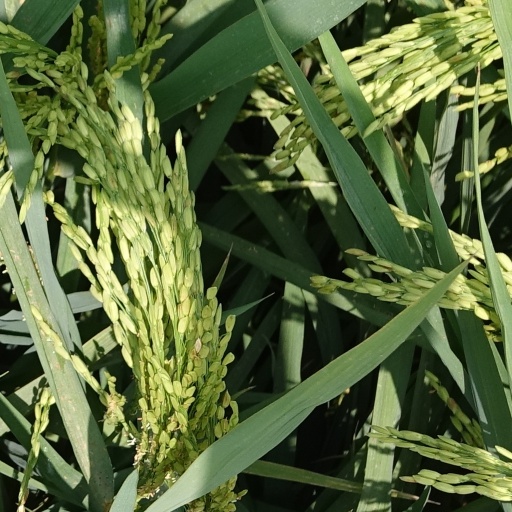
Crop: rice